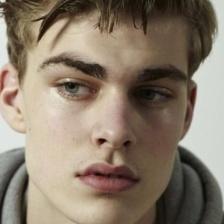
Label: faces